Sofija Smetonienė

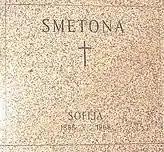
Sofija Smetonienė's Tomb

On December 28, 1968, at six in the evening, Sofija died. The funeral took place two days later. Sofija is buried in a crypt next to her husband (No. 103), in Section 23 of the All Souls Cemetery, Chardon, Geauga County, Ohio, (east of Cleveland).